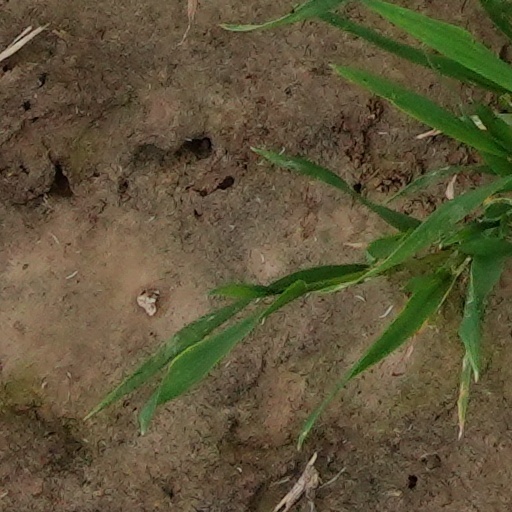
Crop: wheat